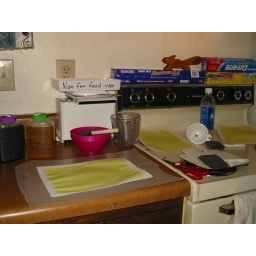
Making cyanotype paper in my kitchen